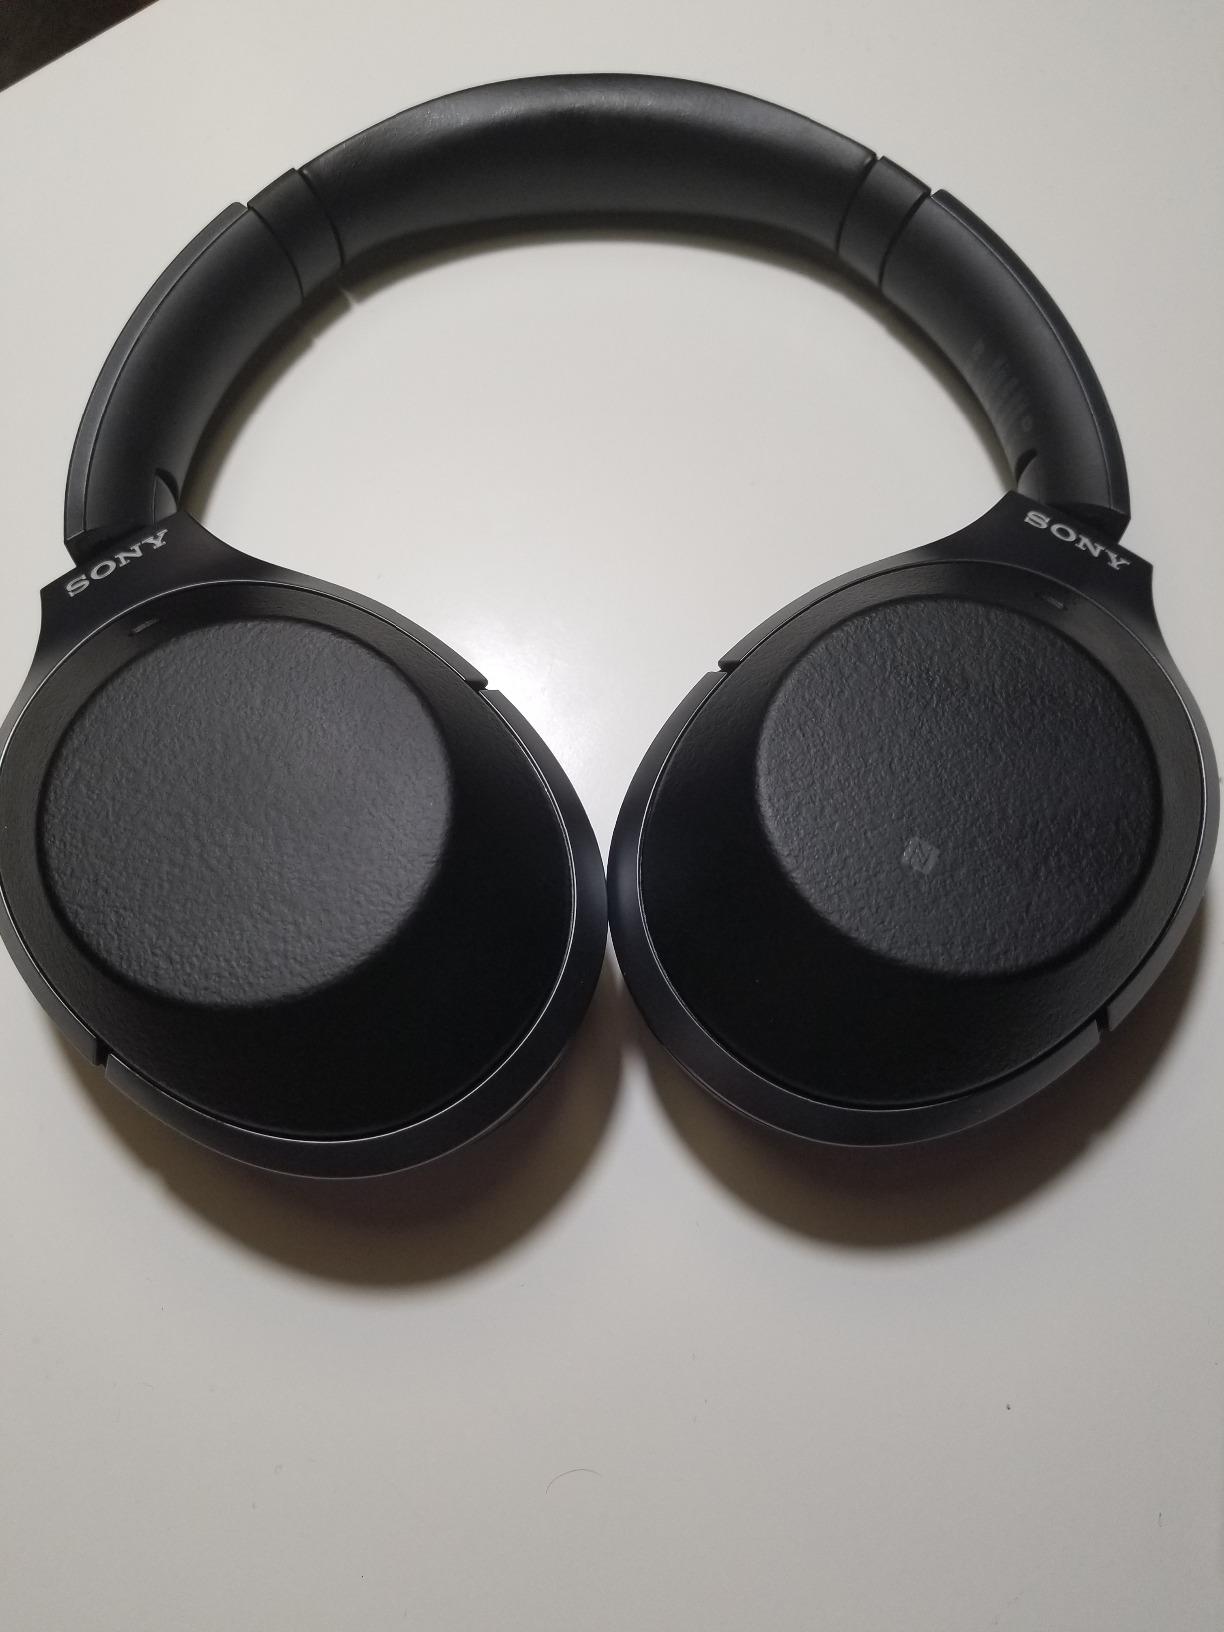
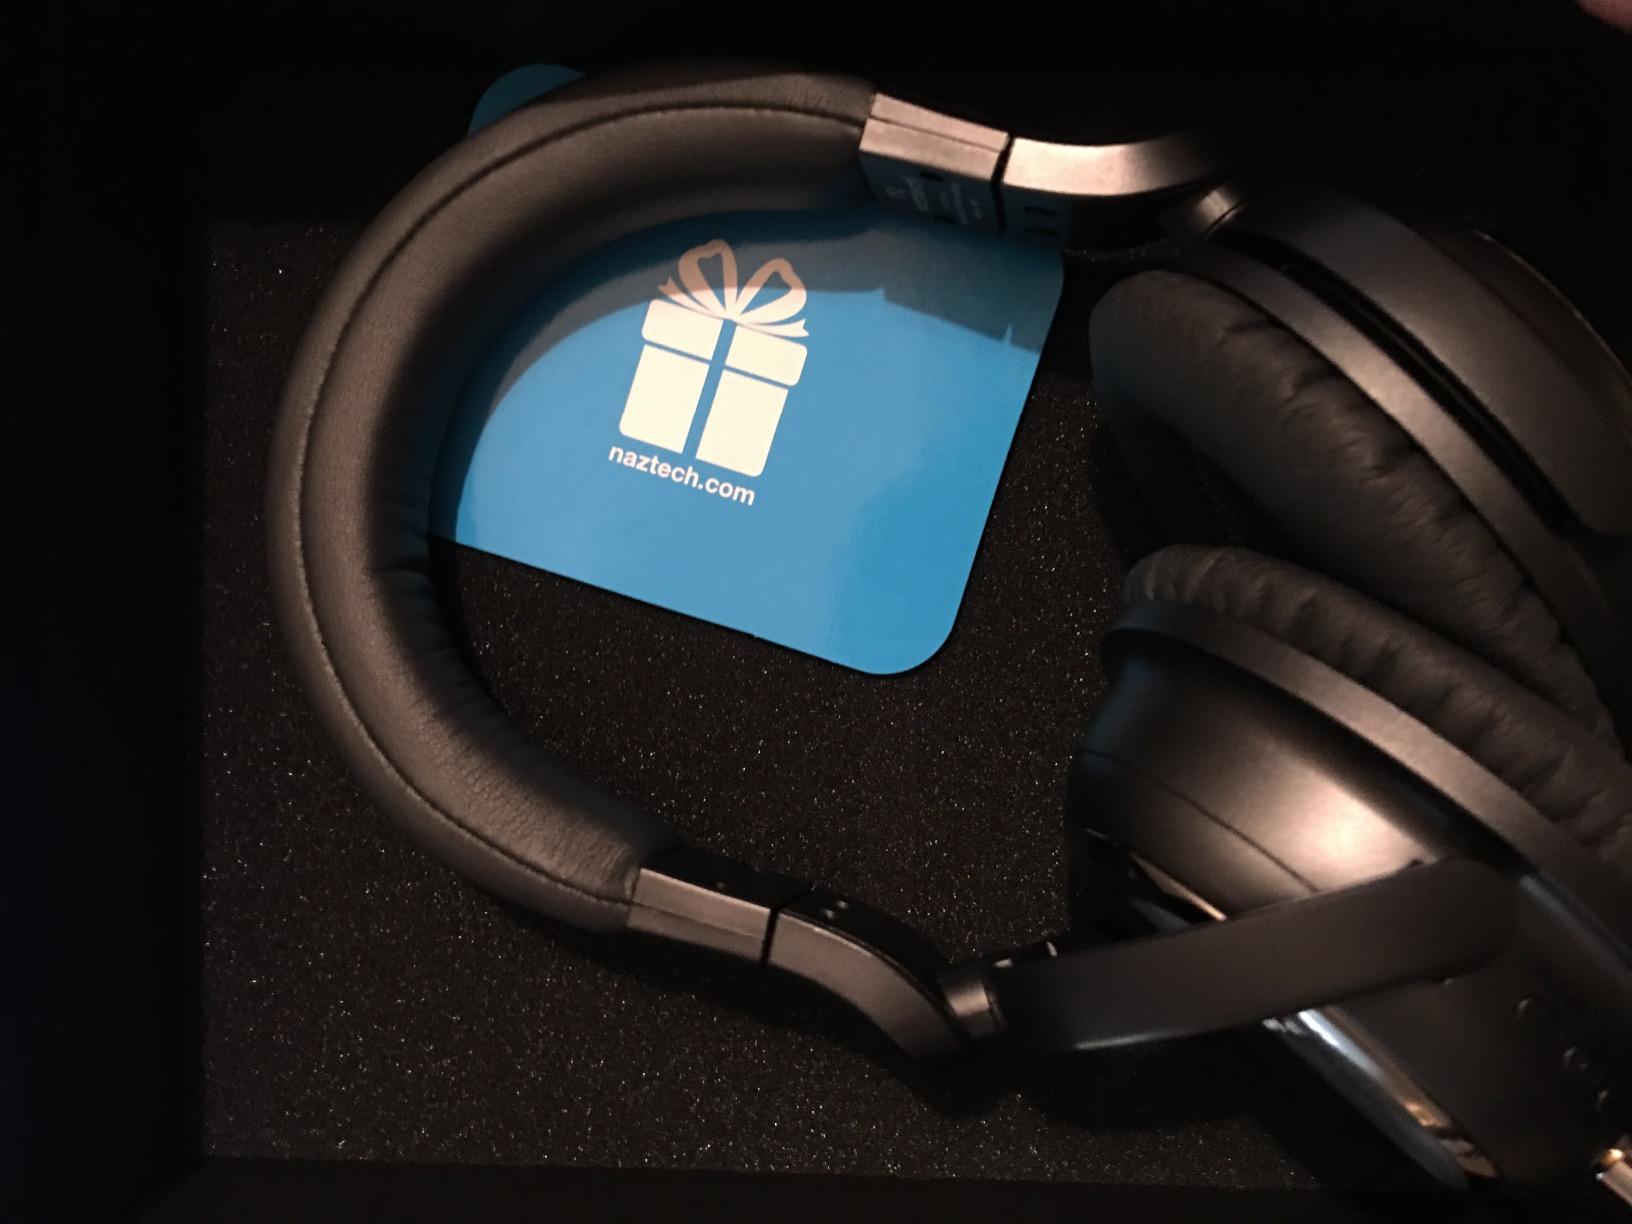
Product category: headphones
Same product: no